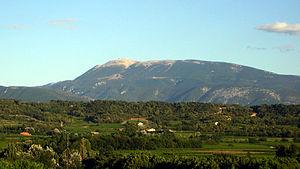
Le mont Ventoux est un sommet situé dans le département français de Vaucluse en région Provence-Alpes-Côte d'Azur. Culminant à 1 910 mètres, il fait environ 25 kilomètres de long sur un axe est-ouest pour 15 kilomètres de large sur un axe nord-sud. Surnommé le Géant de Provence ou le mont Chauve, il est le point culminant des monts de Vaucluse et le plus haut sommet de Vaucluse. Son isolement géographique le rend visible sur de grandes distances. Il constitue la frontière linguistique entre le nord et le sud-occitan.
Le sentier de grande randonnée 4 part de Royan et se termine à Grasse, reliant l'Atlantique à la Provence.